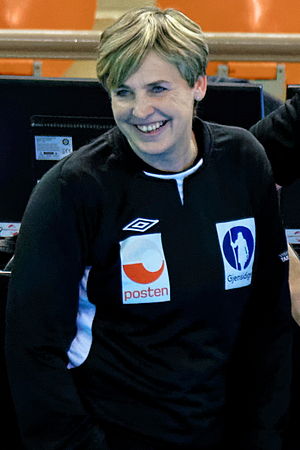
Verdens bedste håndboldspiller / Kvinder / Galleri
Årets bedste håndboldspiller er en udmærkelse som blev etableret i 1984, og som tildeles en mandlig og en kvindelig håndboldspiller. Udmærkelsen bliver uddelt af IHF, og vinderne afgøres ved en afstemning i World Handball Magazine og af besøgende på IHF's hjemmeside.